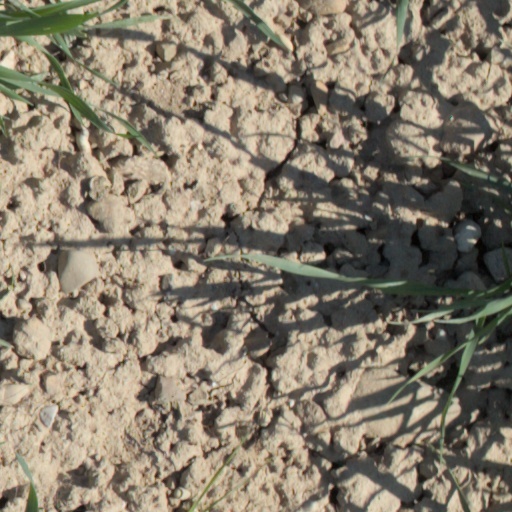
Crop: wheat